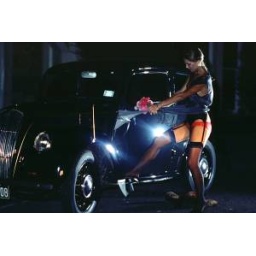
a053 copy dress caught in car door